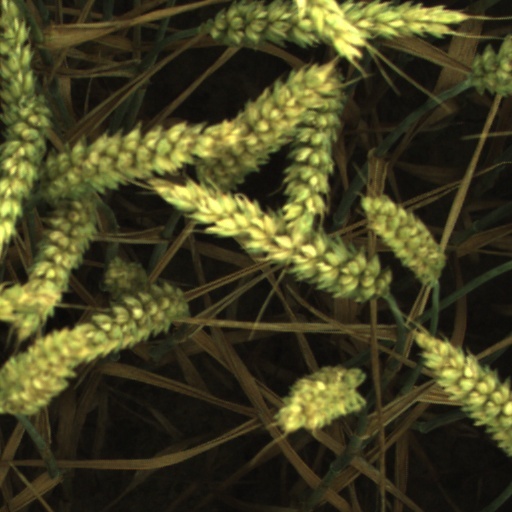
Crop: wheat